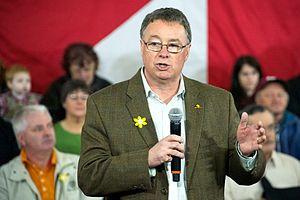
Malcolm Allen est un homme politique canadien. Il a été député fédéral de Welland en Ontario de 2008 à 2015 sous la bannière du Nouveau Parti démocratique.